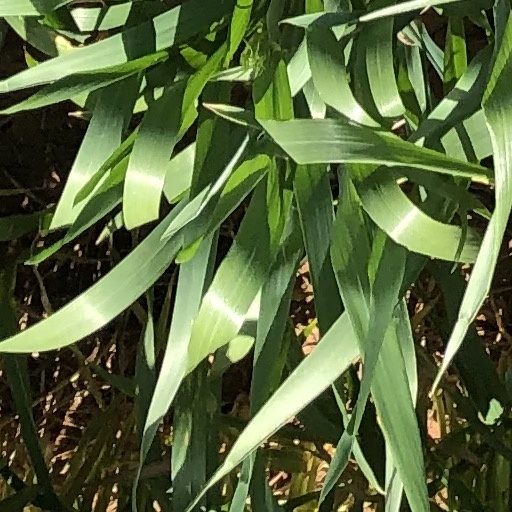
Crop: wheat